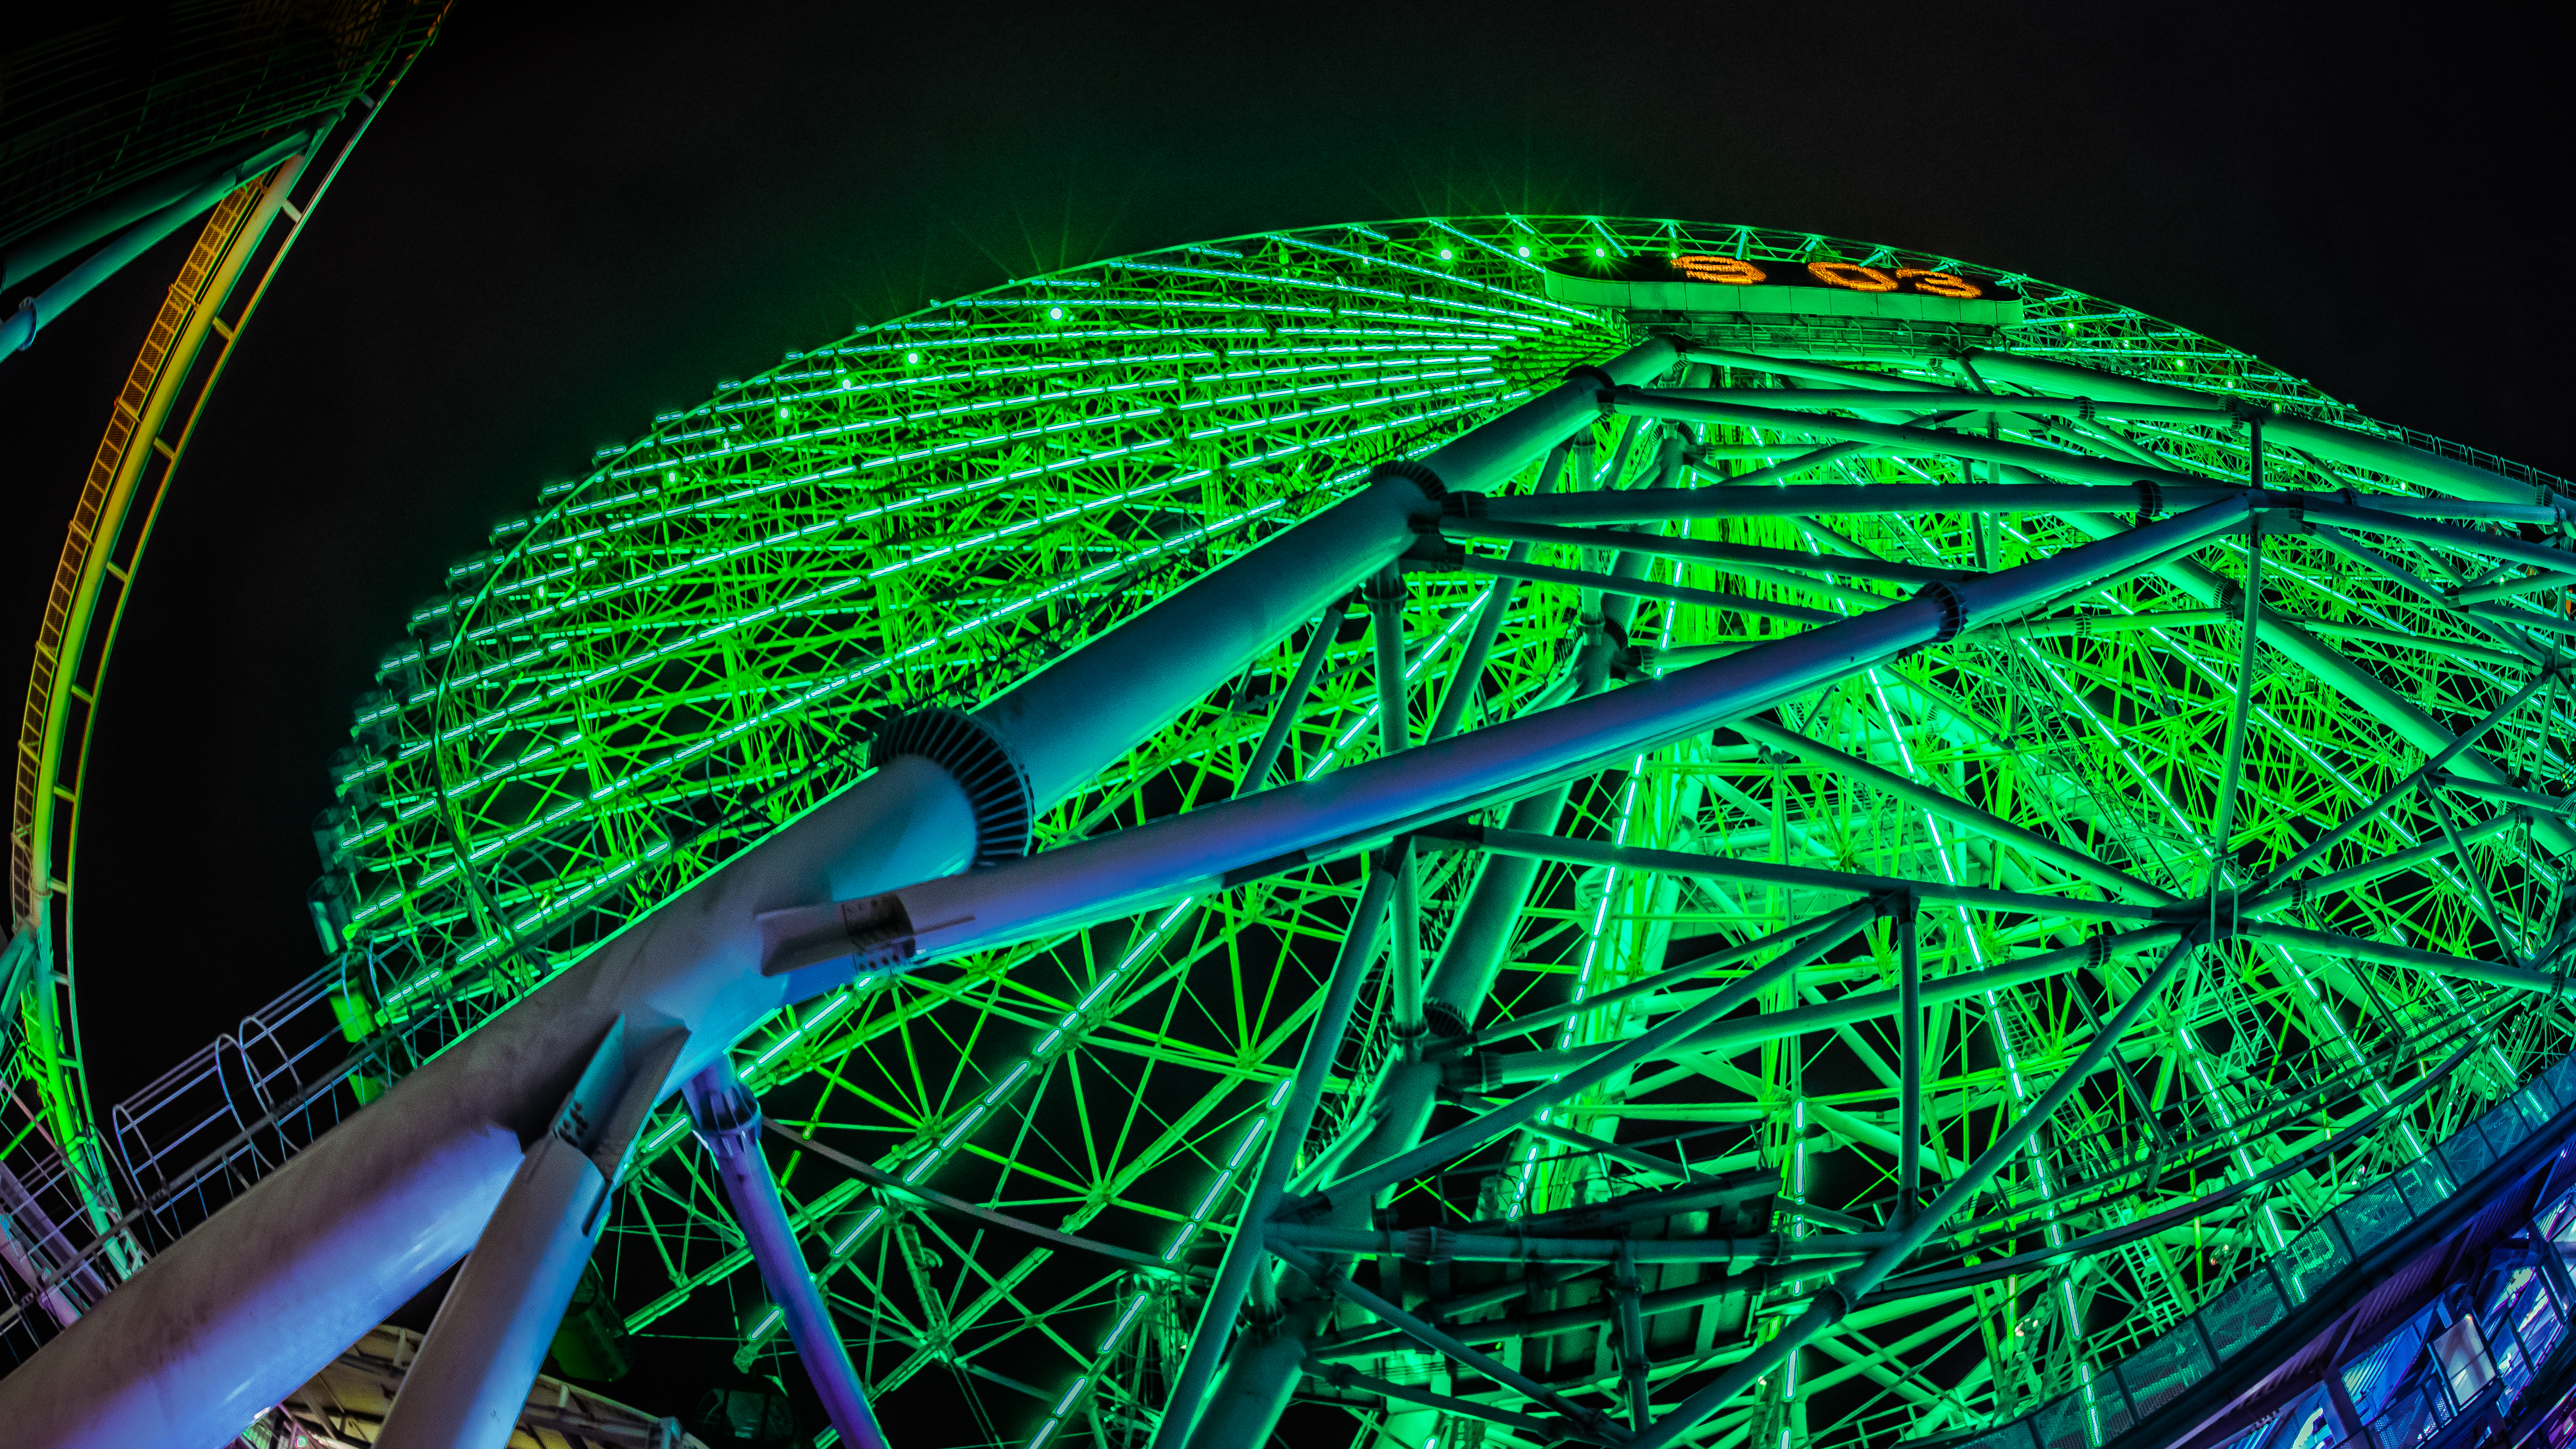
light, night, leaf, skyscraper, line, green, blue, japan, stadium, ferriswheel, symmetry, yokohama, shape, ilce7m2, minatomirai, cosmoclock21, atmosphere of earth